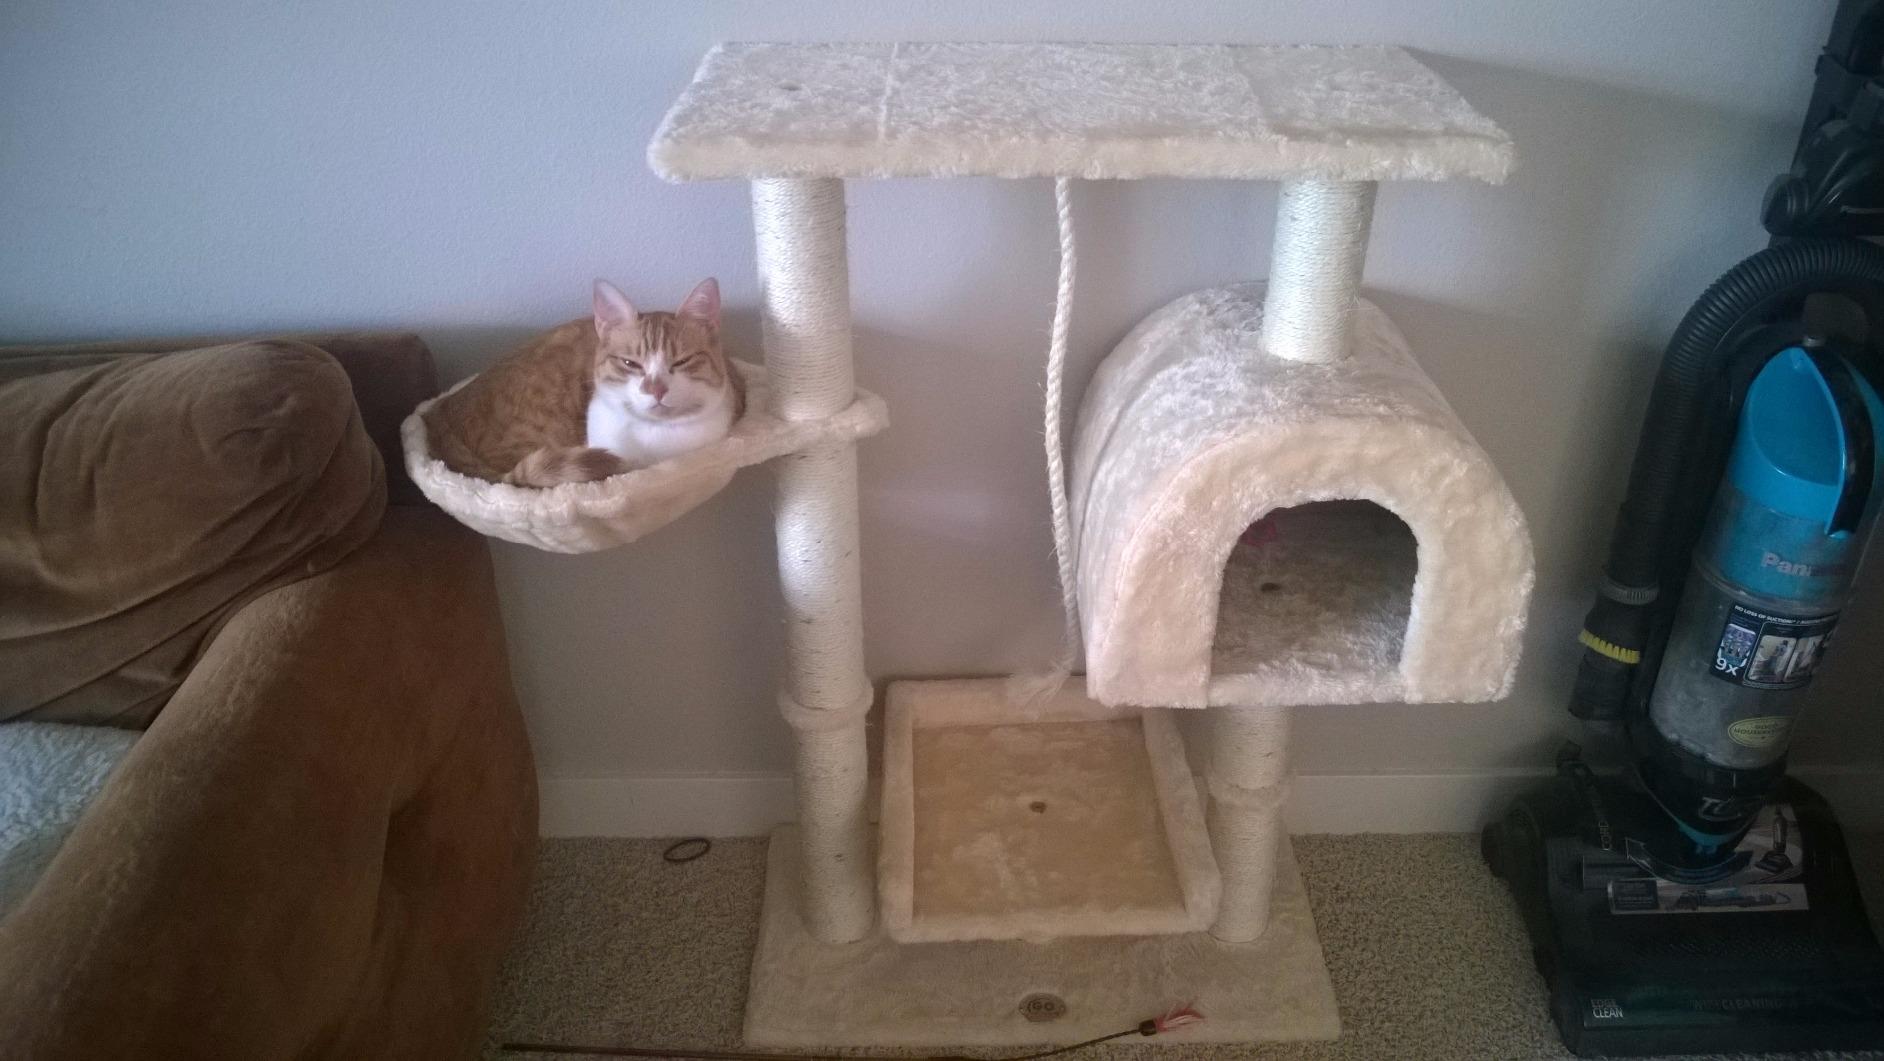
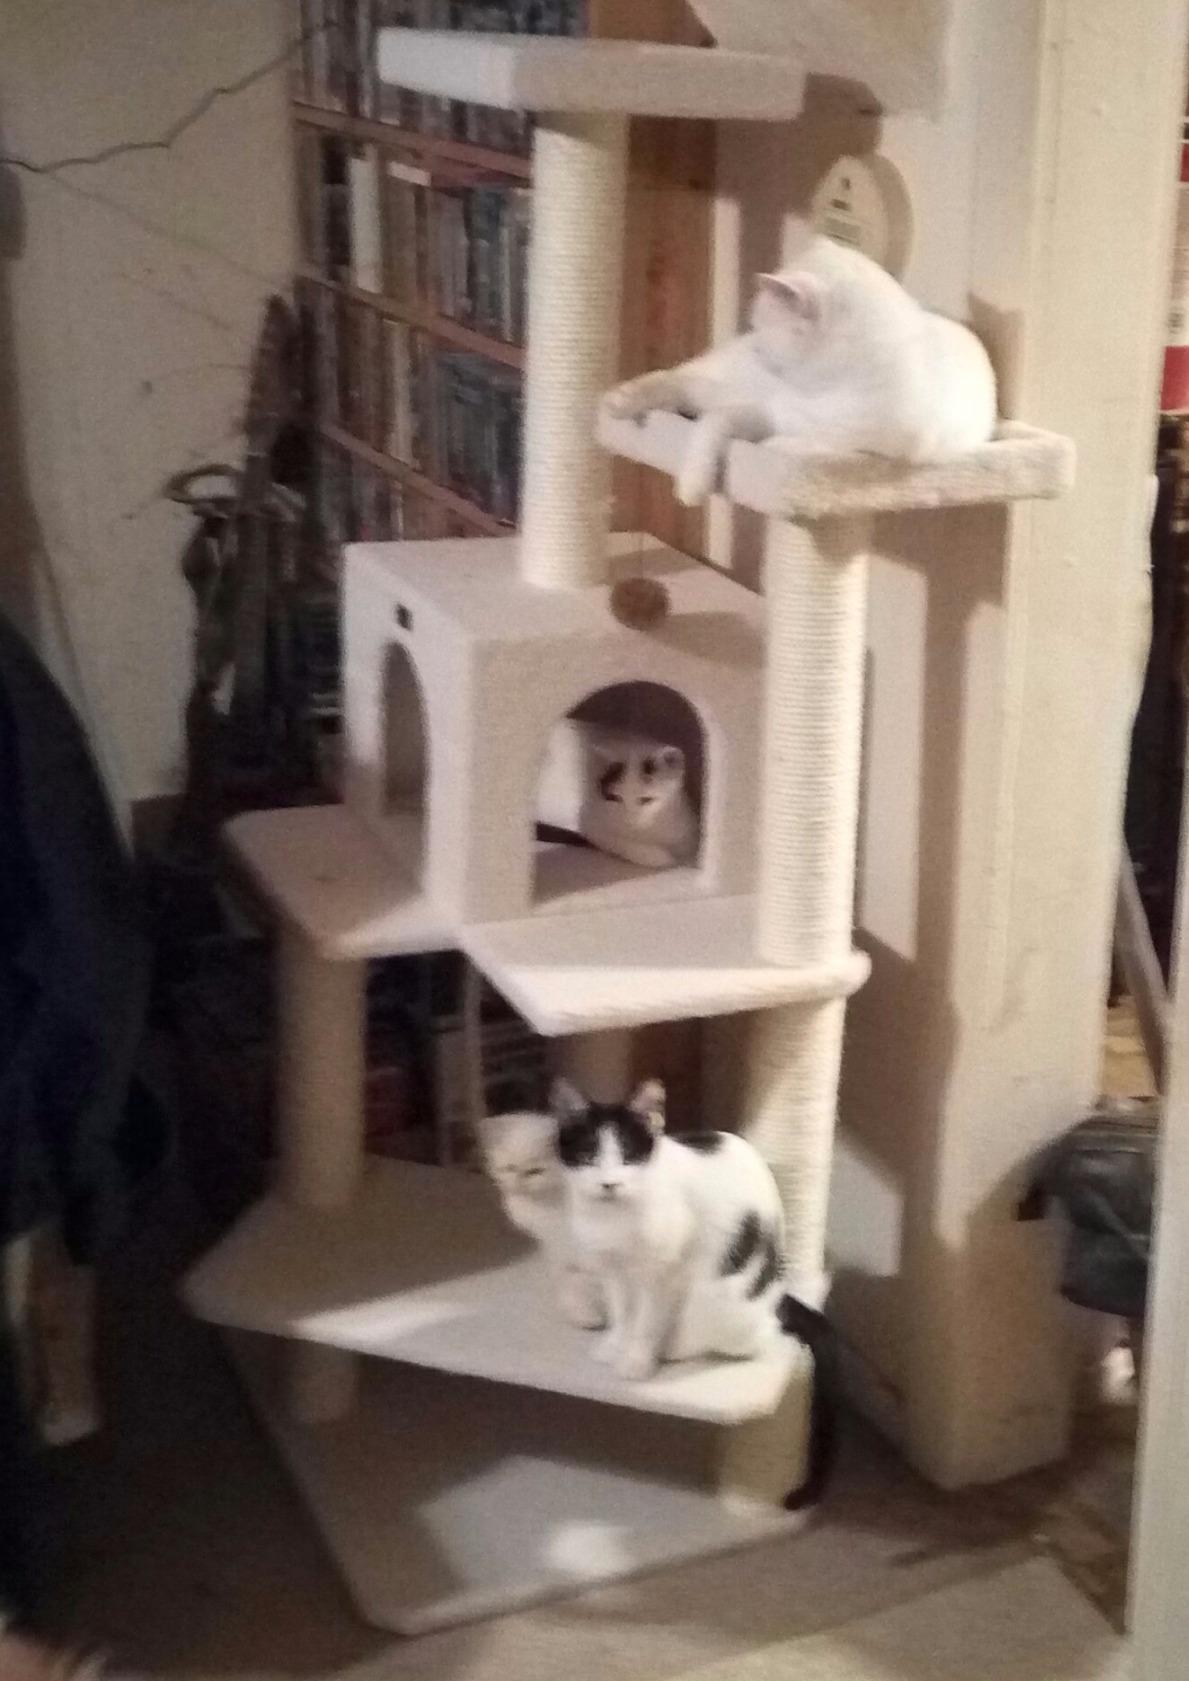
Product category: items_cat tree
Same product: no